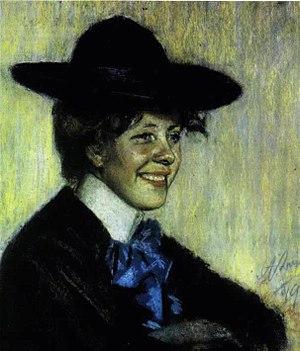
Marie Under, morte le 25 septembre 1980 à Stockholm en Suède est une poétesse estonienne. C'est l'un des écrivains estoniens les plus importants de la seconde moitié du XXᵉ siècle, couronnée par de nombreux prix littéraires dans son pays.